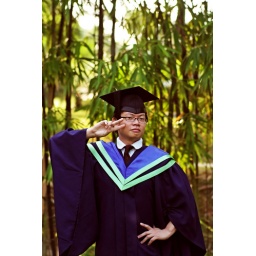
We have cute japanese girl in the house (or bamboo grove actually)